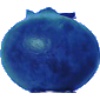
Label: Huckleberry 1